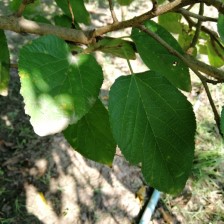
Variety: WhiteKing